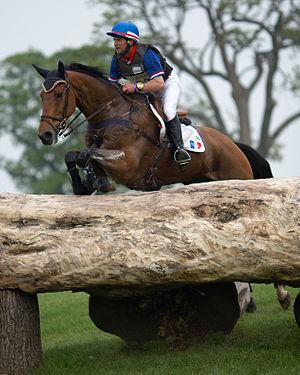
Jean Georges Marie Teulère est un cavalier international de concours complet, champion du monde en individuel en 2002 avec Espoir de la Mare.